Operation Attleboro

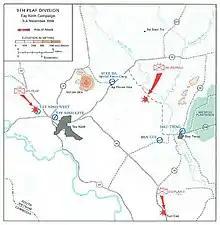
Operation Attleboro 3–4 November 1966

In late 1966 interdiction remained a high priority for US forces, and, until the dry season began in earnest, COMUSMACV General William Westmoreland's primary concern remained blocking the three infiltration corridors into Saigon.